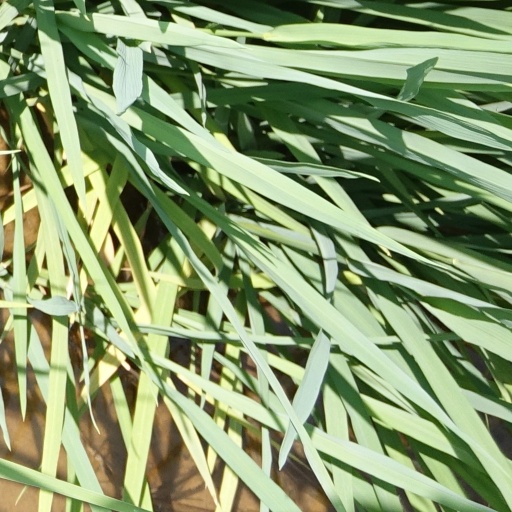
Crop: rice